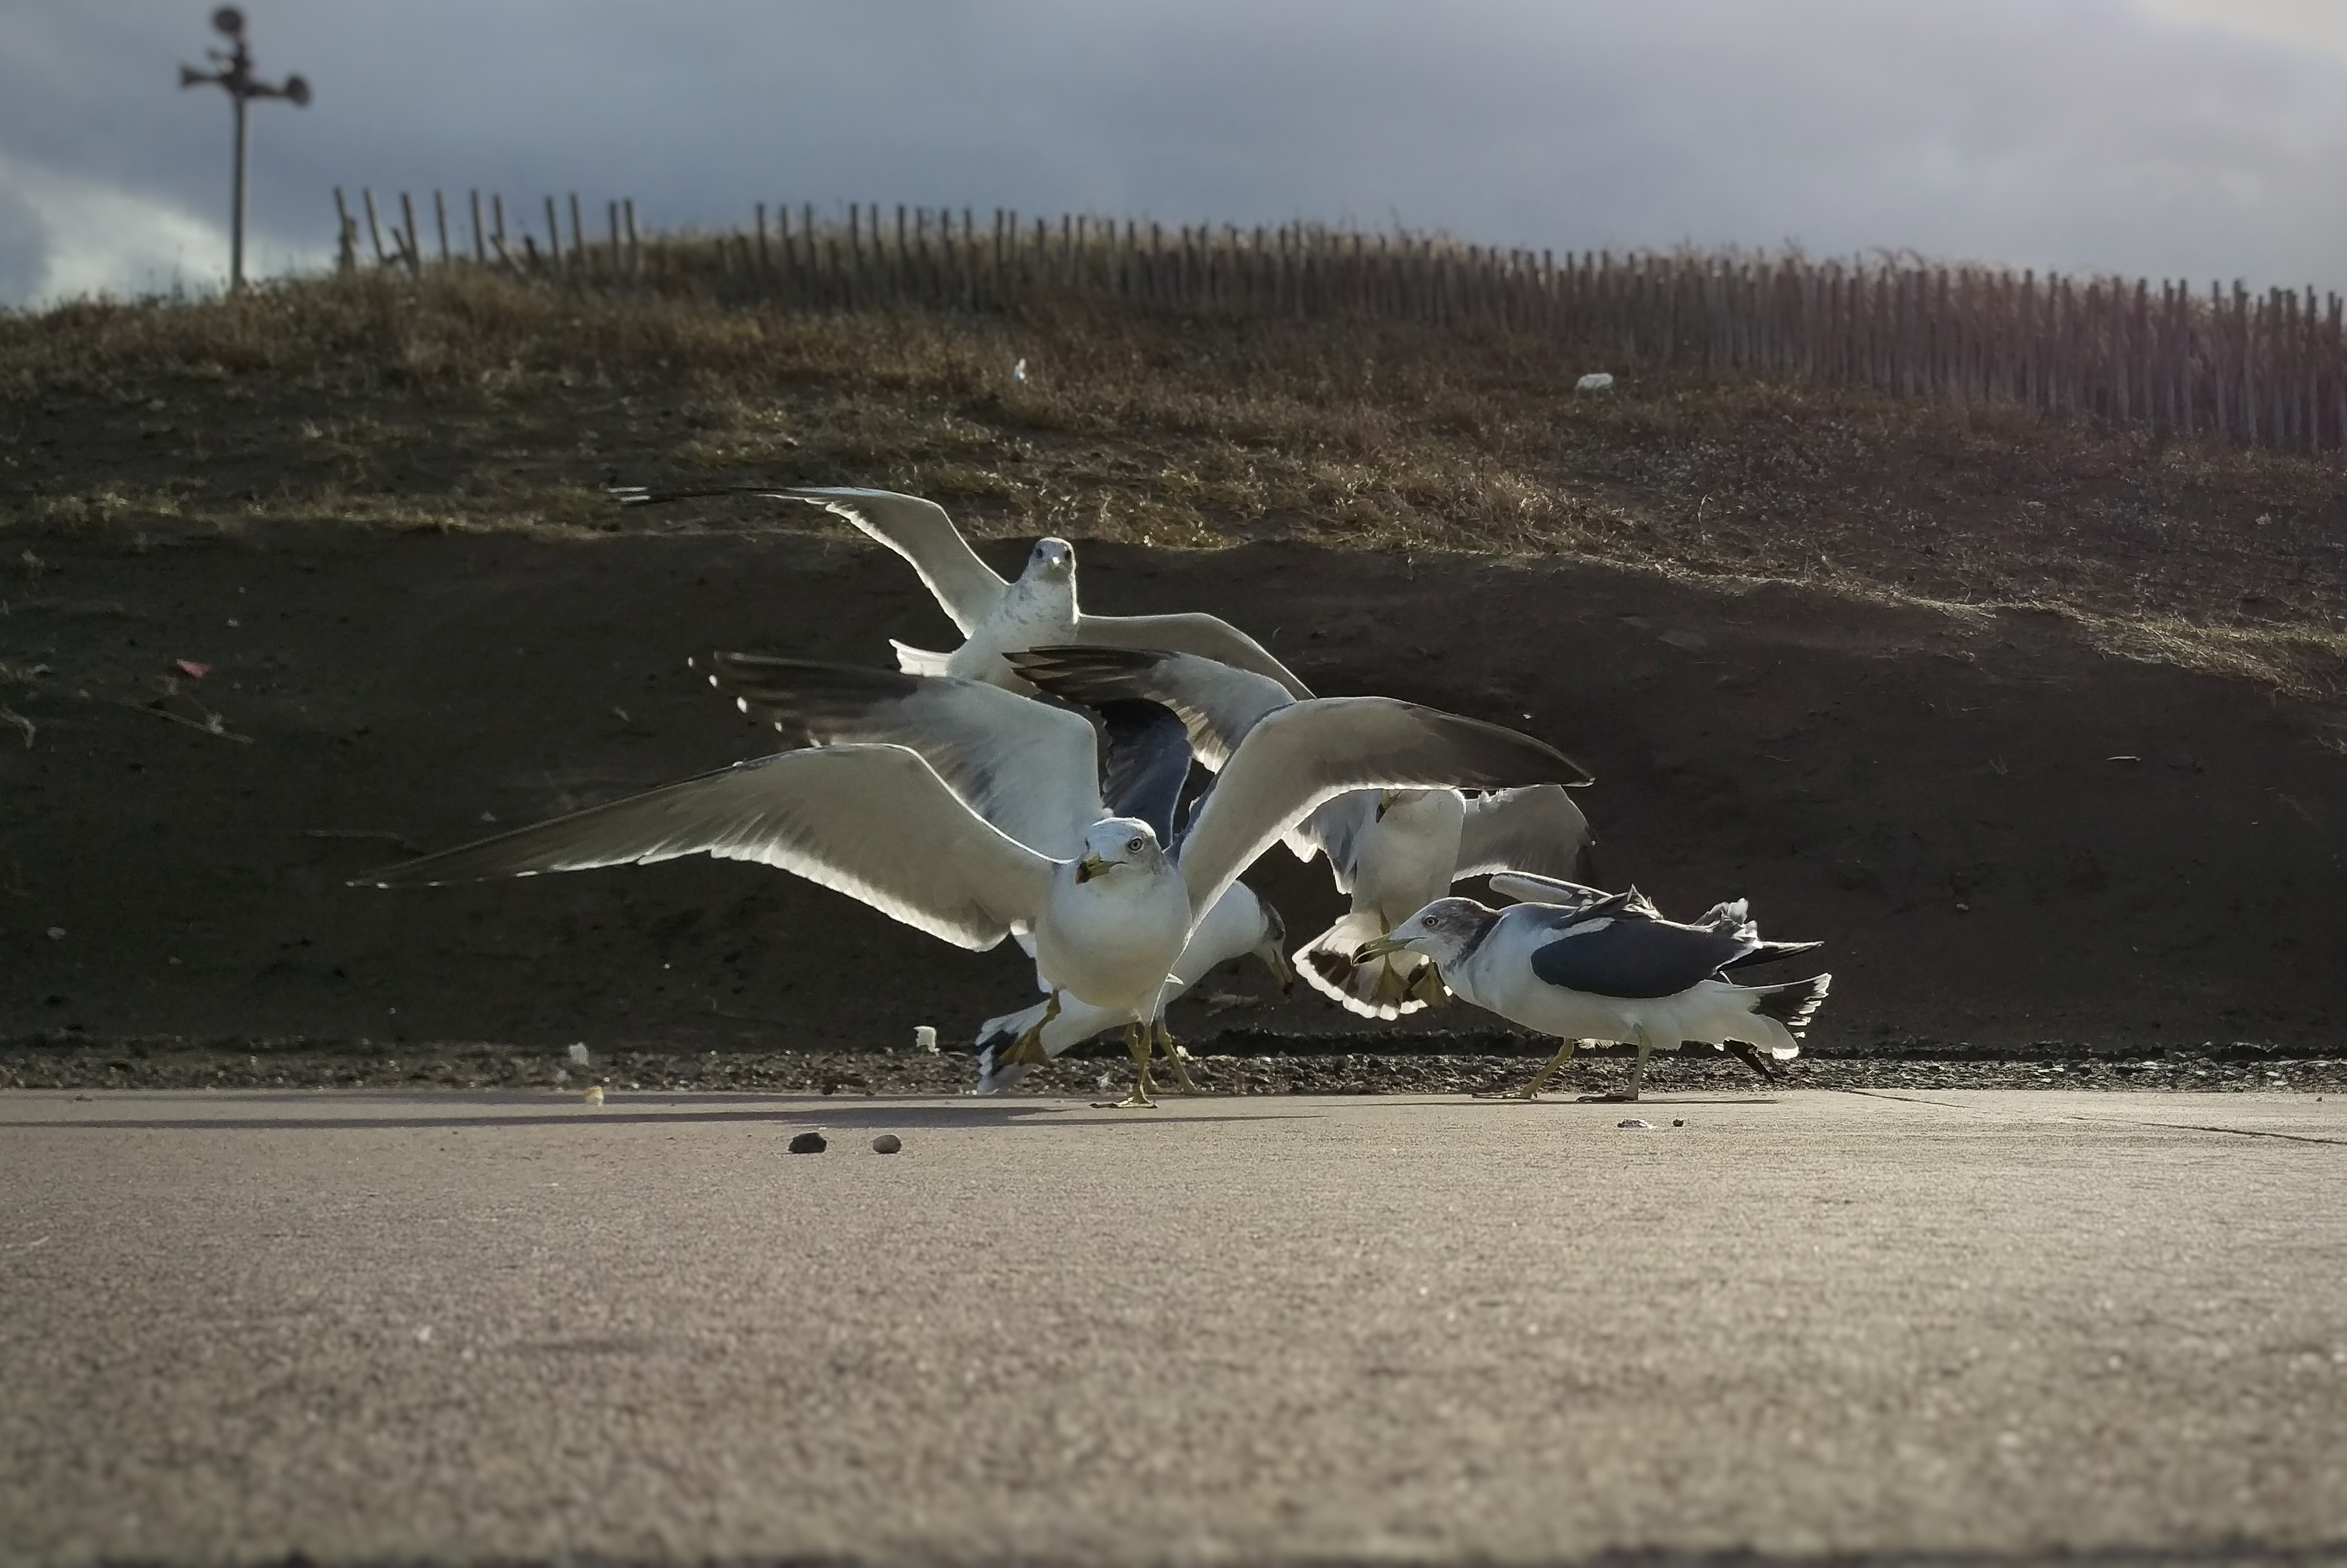
beach, landscape, sea, bird, wing, animal, seagull, airplane, aircraft, vehicle, aviation, flight, natural, wild animal, promenade, water bird, wild birds, air force, jet aircraft, fighter aircraft, military aircraft, atmosphere of earth